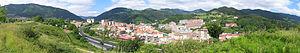
Elgoibar en basque ou Elgóibar en espagnol est une commune du Guipuscoa dans la communauté autonome du Pays basque en Espagne.